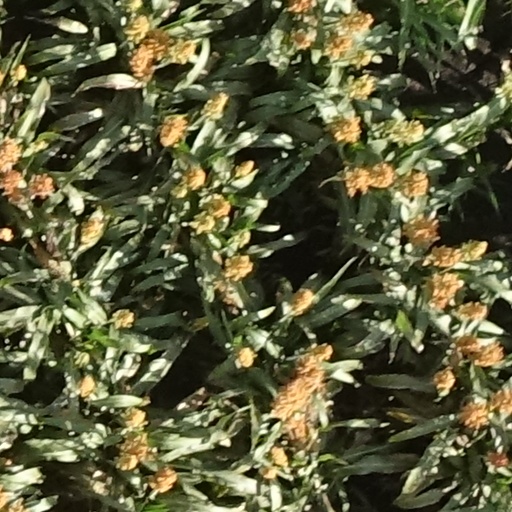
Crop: sorghum